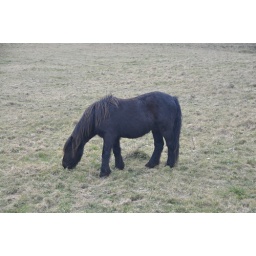
A small black pony near the Carrick-a-Rede rope bridge in Northern Ireland